Penile injury

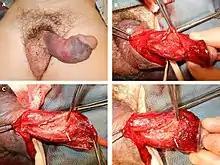
Abnormally curved, bruised penis. Eggplant sign.

Most penile trauma can be diagnosed by history and physical examination, hearing 'snapping' or 'popping' sound, immediate penile pain, swollen, bruised (often known as eggplant deformity), some may notice blood over the urethral meatus. But in some cases, ultrasonography can indicate the extent of the injury and help a clinician decide if the injured person needs surgical treatment. It is important to rule out urethral injury in those with penile injury, as it is a urological emergency that may result in significant morbidity if left untreated.